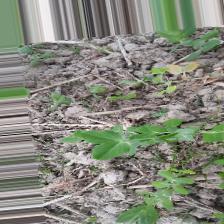
Label: Normal